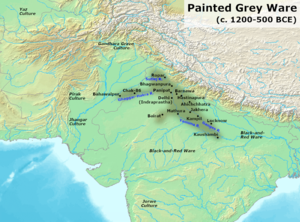
Voir aussi : Liste des siècles, Chiffres romains